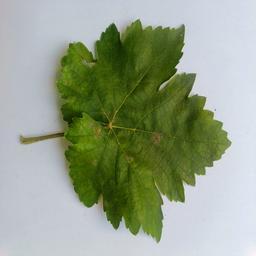
Label: Powdery Mildew